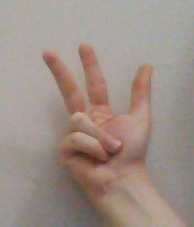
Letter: al